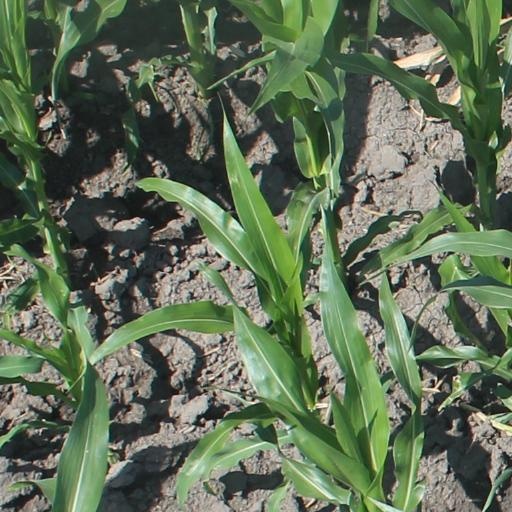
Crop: maize; corn